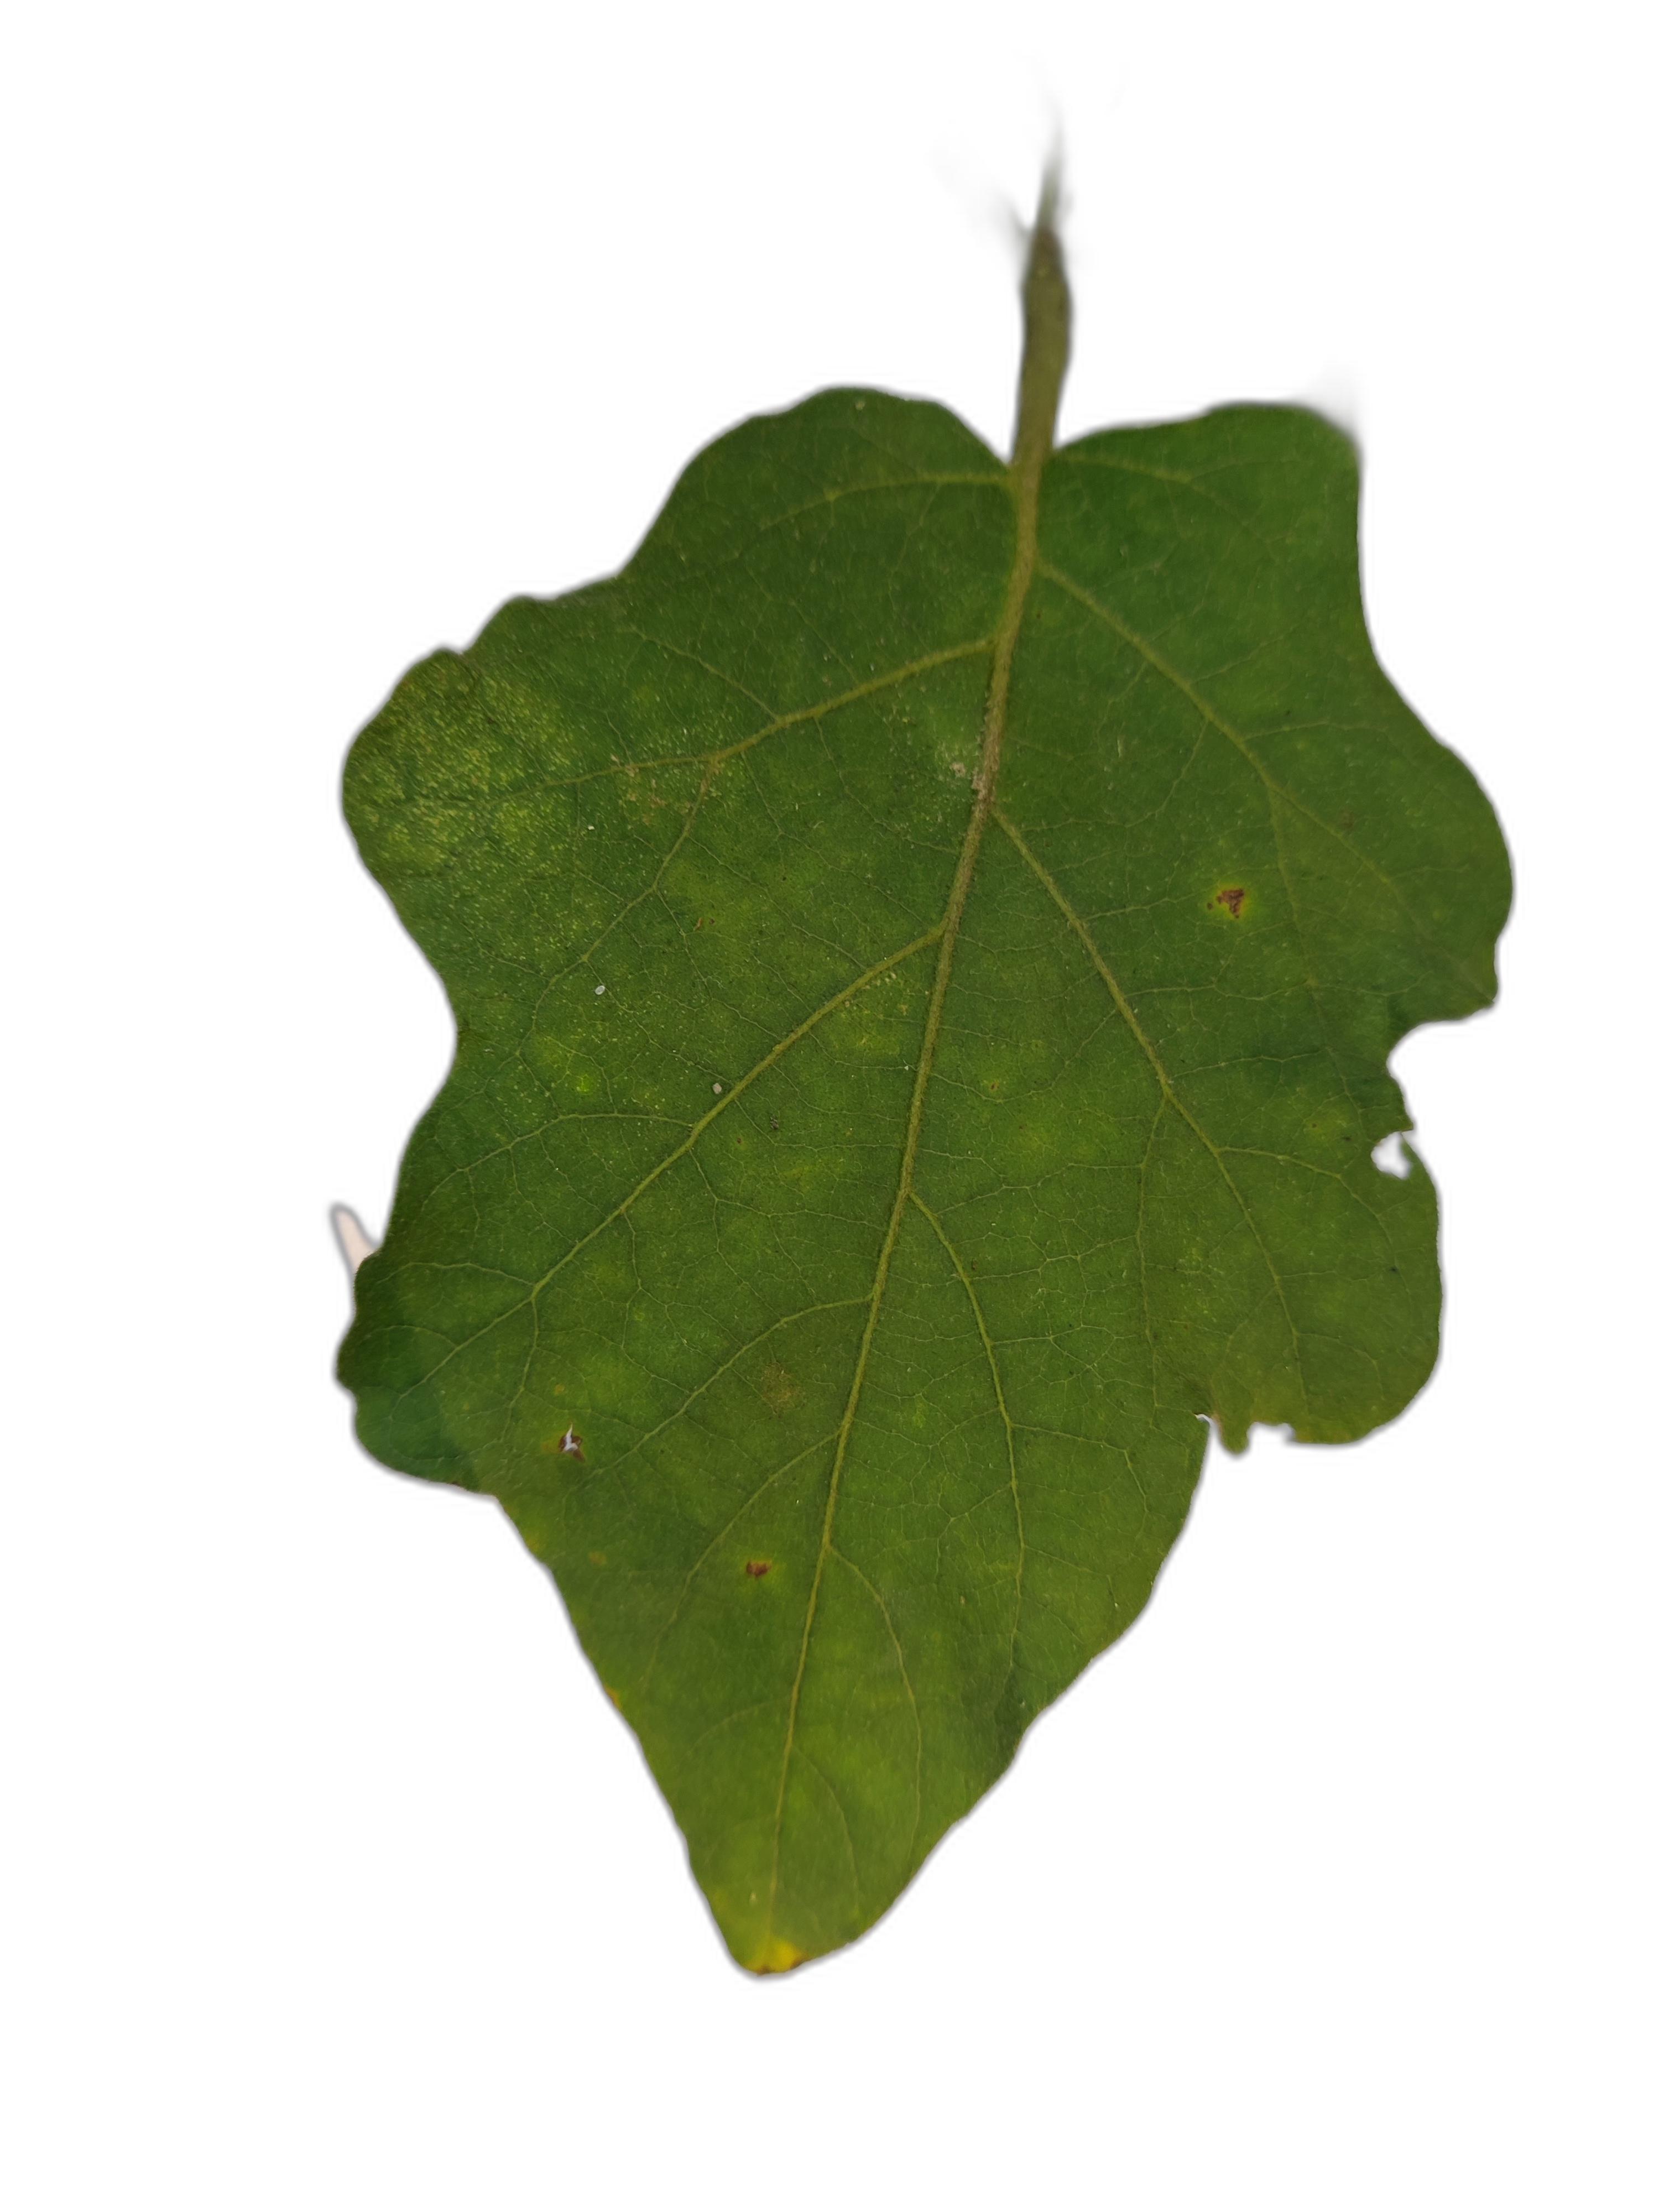
Label: Healthy Leaf